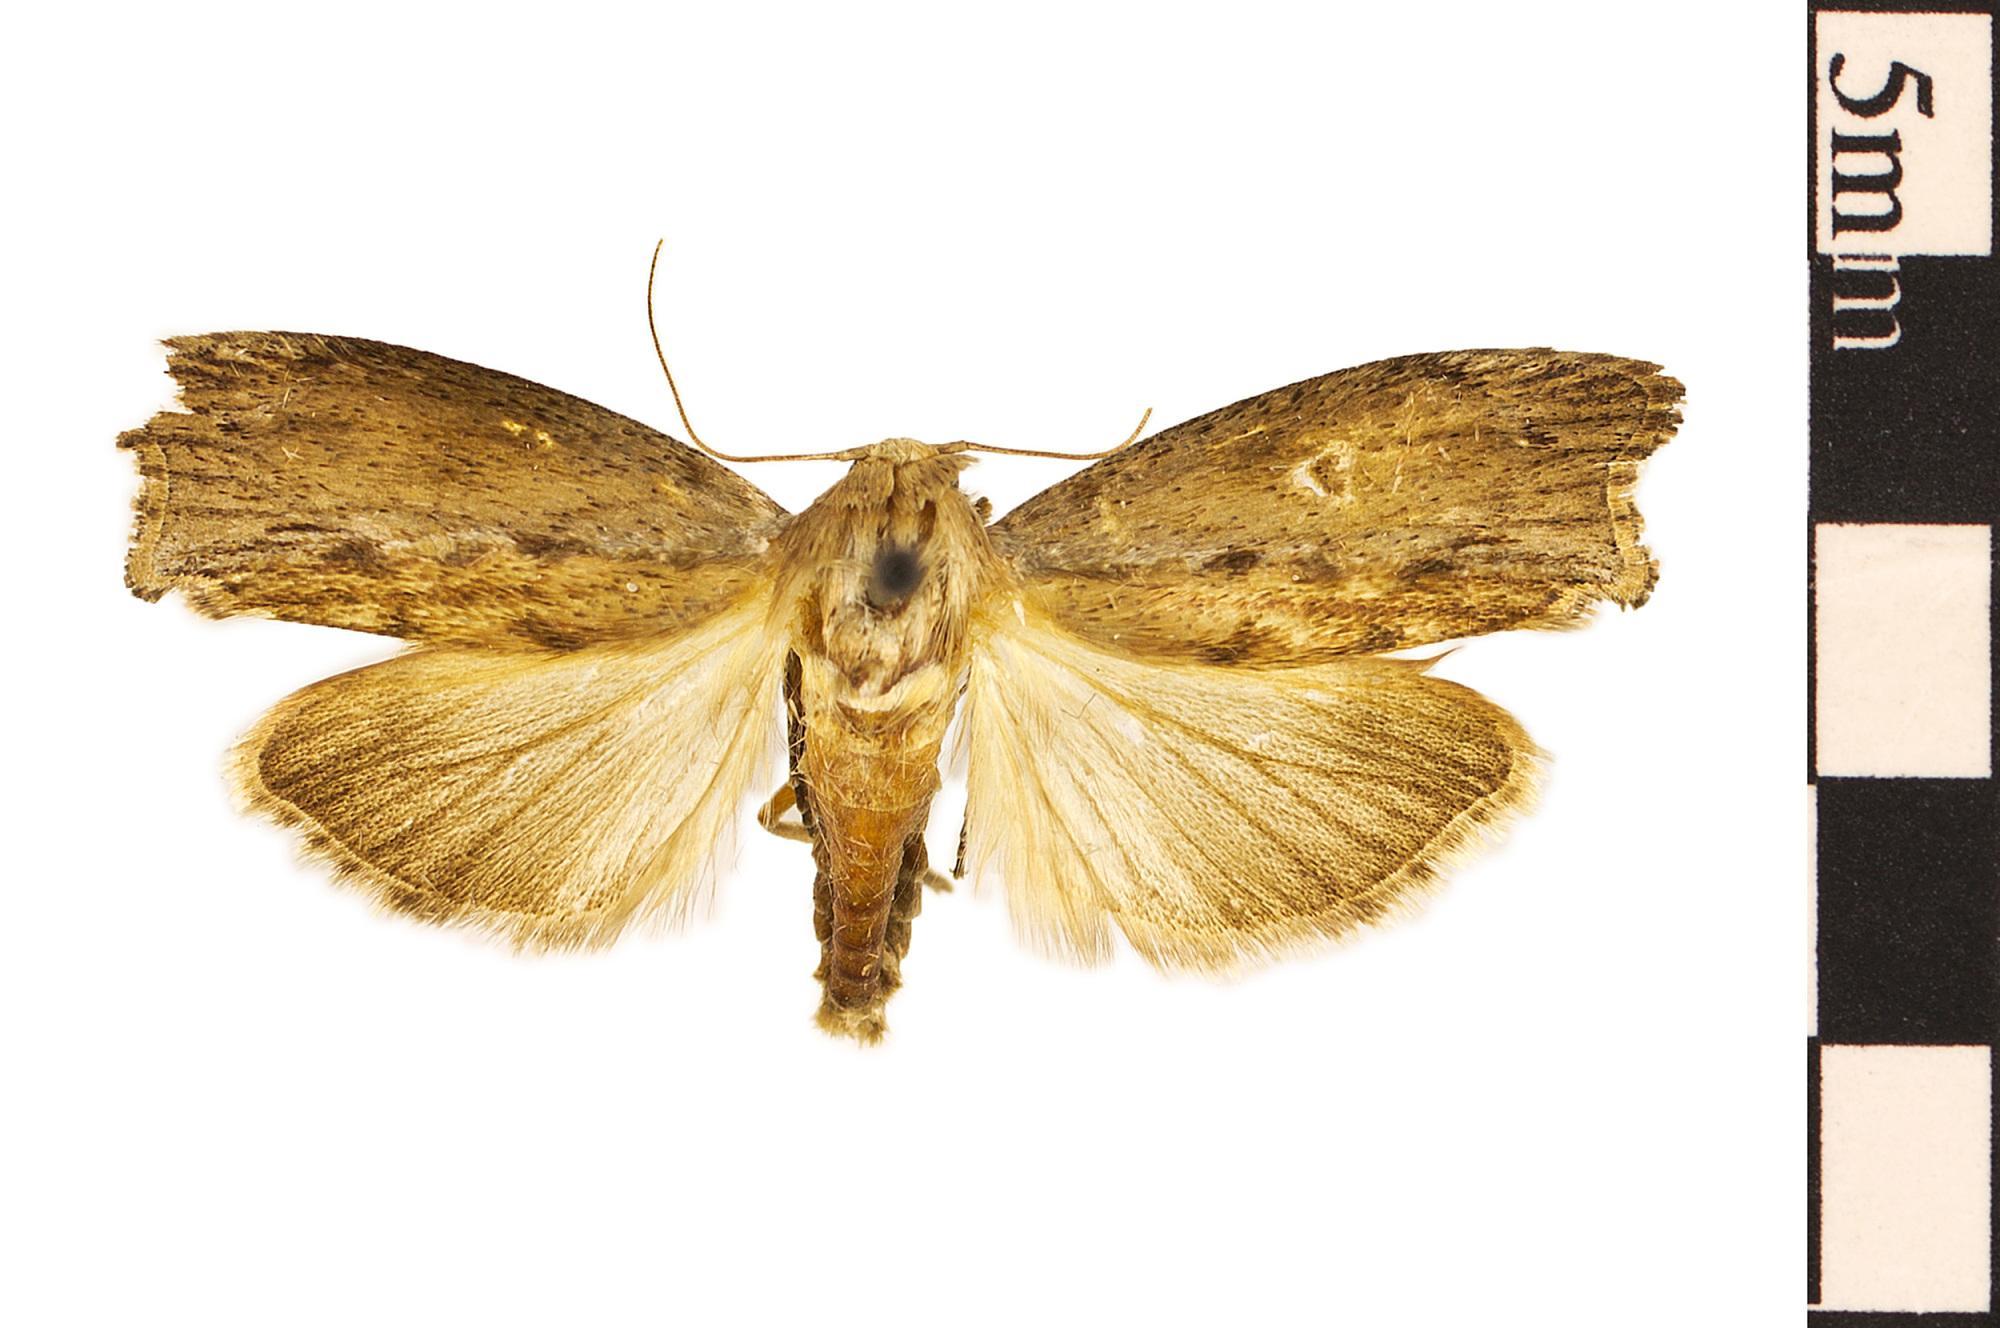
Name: Honeycomb Moth
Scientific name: Galleria mellonella
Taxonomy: Animalia, Arthropoda, Hexapoda, Insecta, Lepidoptera, Pyralidae
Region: US Great Lakes (MN, WI, IL, IN, OH, MI)
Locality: Pullman, North America, United States, Wisconsin
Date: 1926